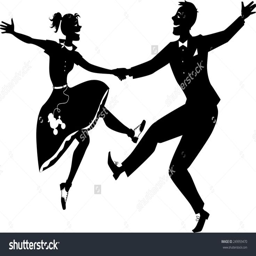
black vector silhouette of a couple dressed in 1950s fashion dancing rock and roll , no white , will look the same on any color background